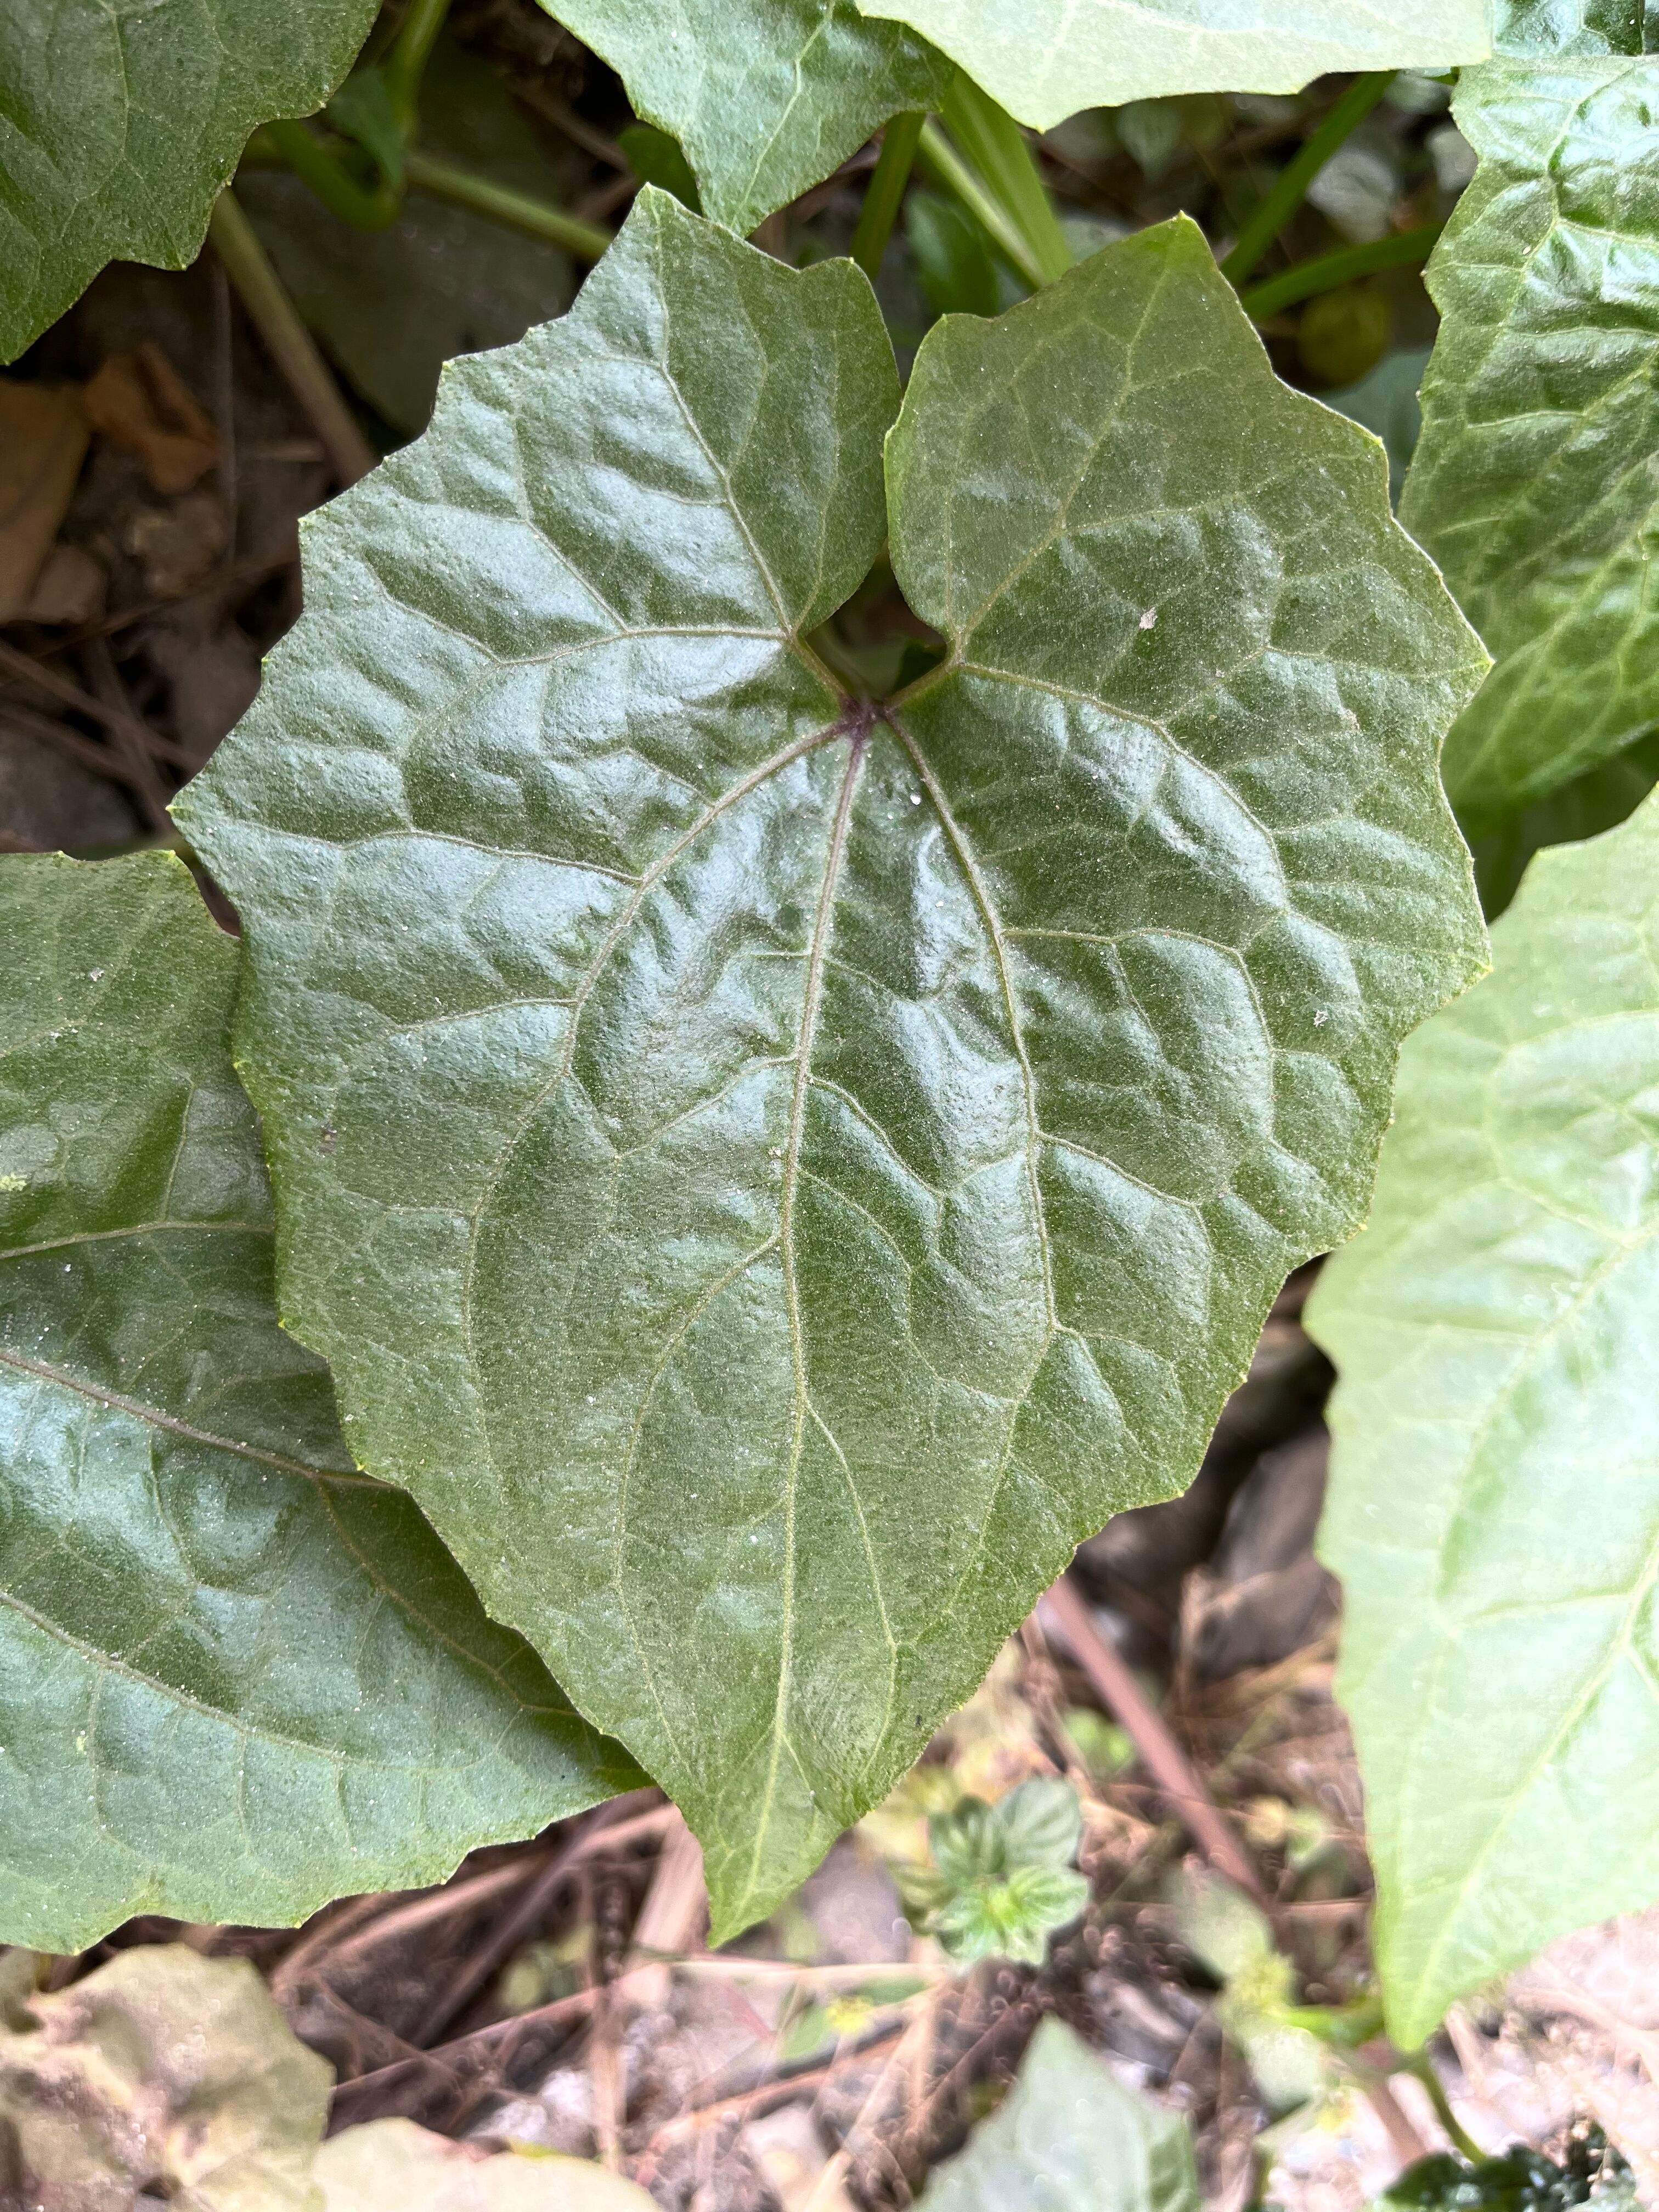
Plant species: mikania-micrantha